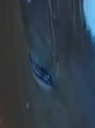
Face region: eyes (orbital_tightening_and_eye_area)
Pain indicator: obviously_present